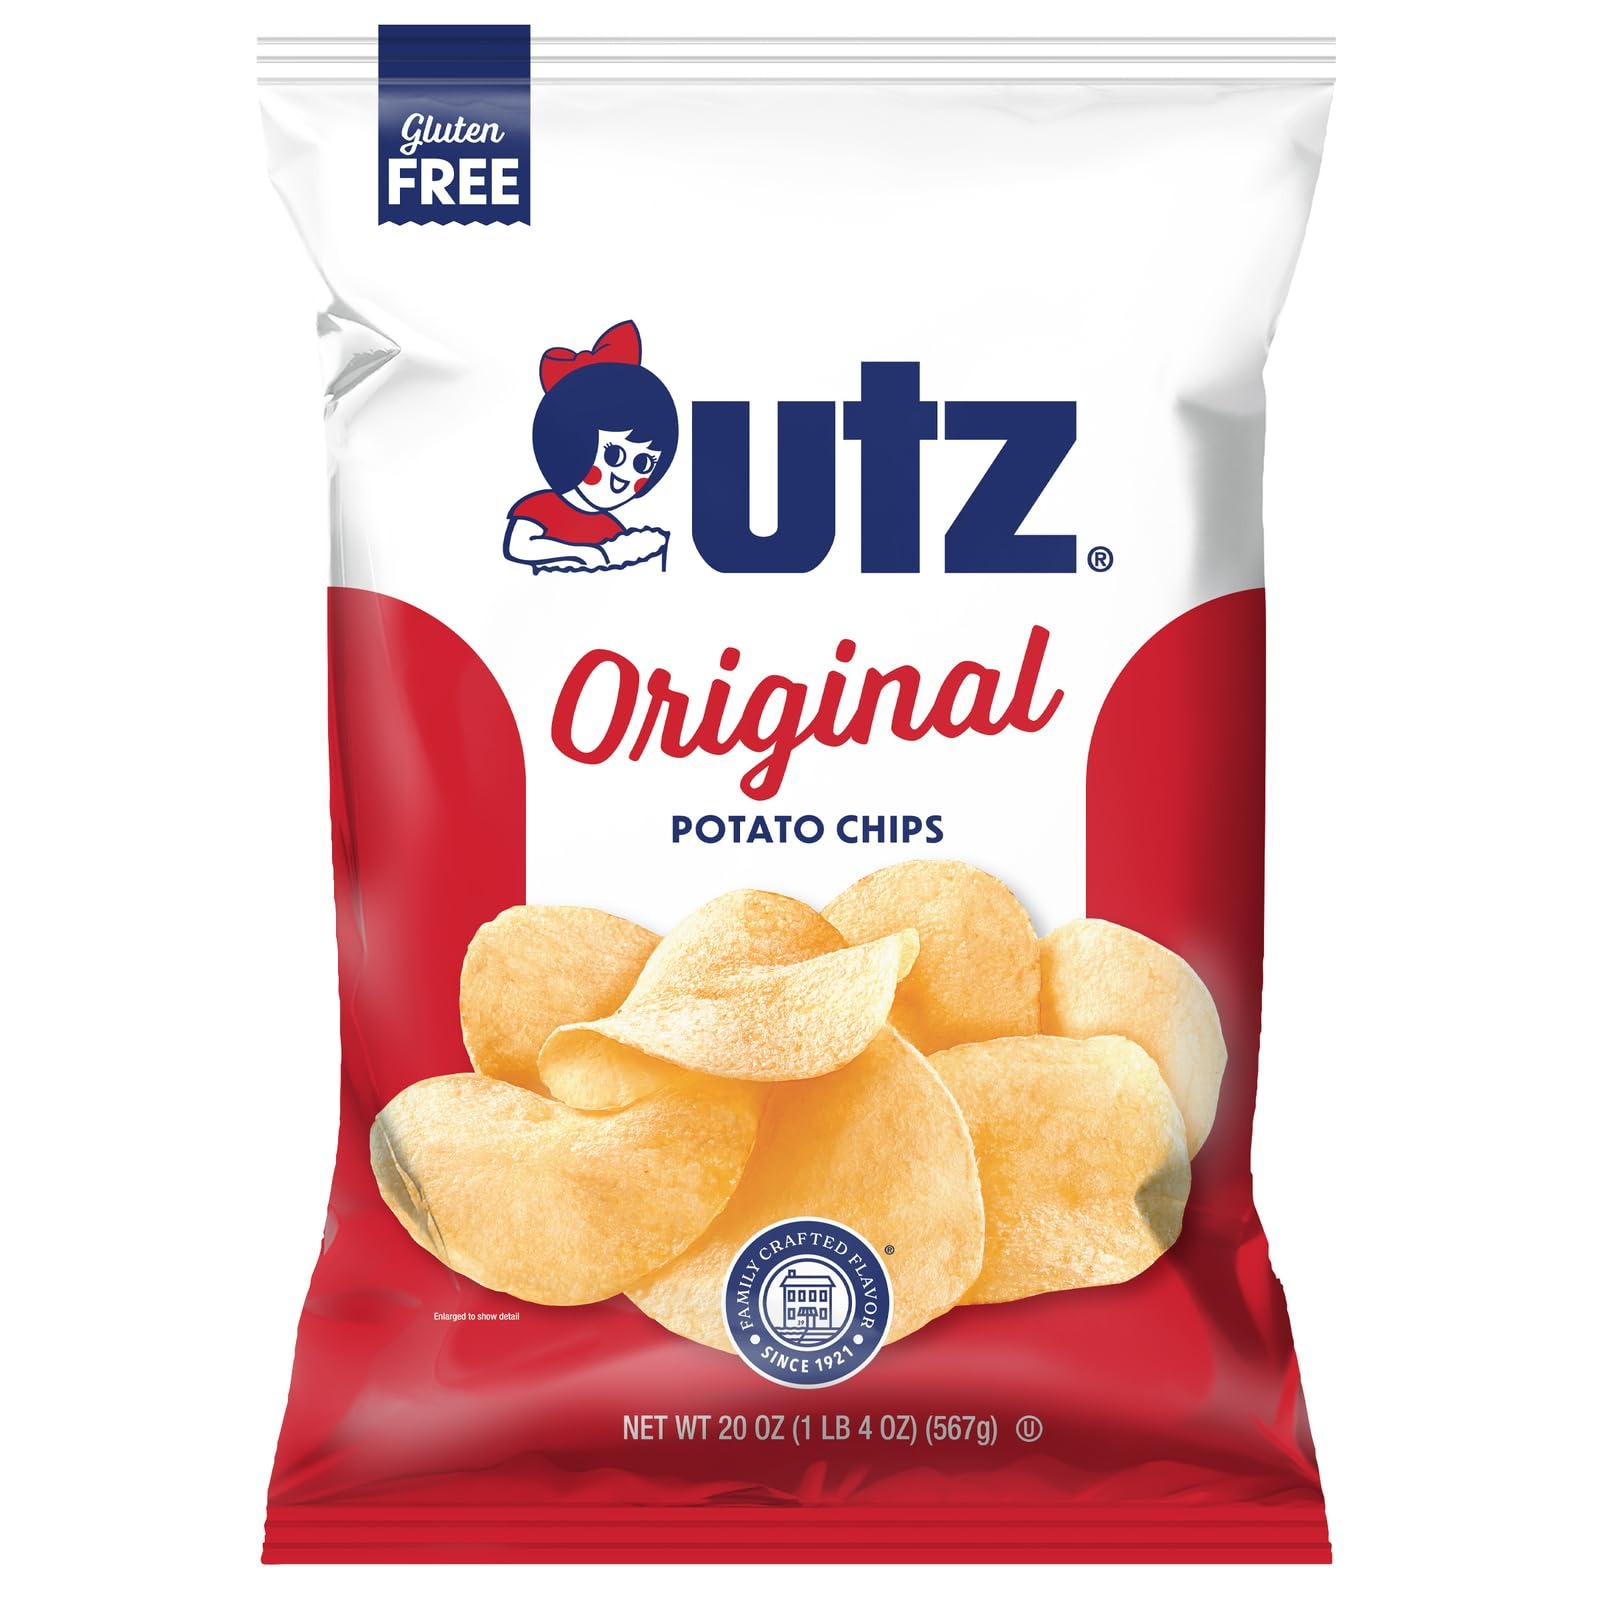
Item Name: Utz All Natural Original Potato Chips, 20 oz.
Bullet Point 1: REAL POTATOES – Utz Original Potato Chips are made with only 3 ingredients – fresh cut potatoes, oil & salt. The results are delicious, crunchy, potato chips that are salted to perfection for satisfying, classic flavor in every bite.
Bullet Point 2: GLUTEN FREE – Enjoy these delicious, crunchy potato chips without the guilt. They are cooked without hydrogenated oils and are gluten, cholesterol and trans-fat free. Kosher certified.
Bullet Point 3: WE ARE UTZ – Since 1921, Utz has been making and selling quality pretzels and other delicious snacks in Hanover, PA, the snack capital of the world! We’re a family-managed business providing snacks that are crunchier, lighter, fresher and simply better.
Value: 20.0
Unit: ounce

Price: 4.79